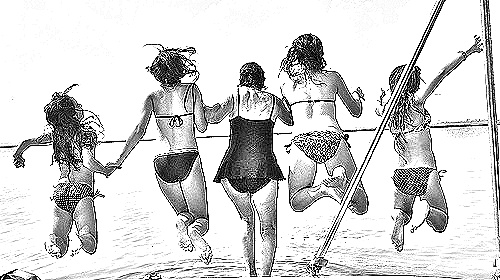
Portrait style: Sketch Portrait